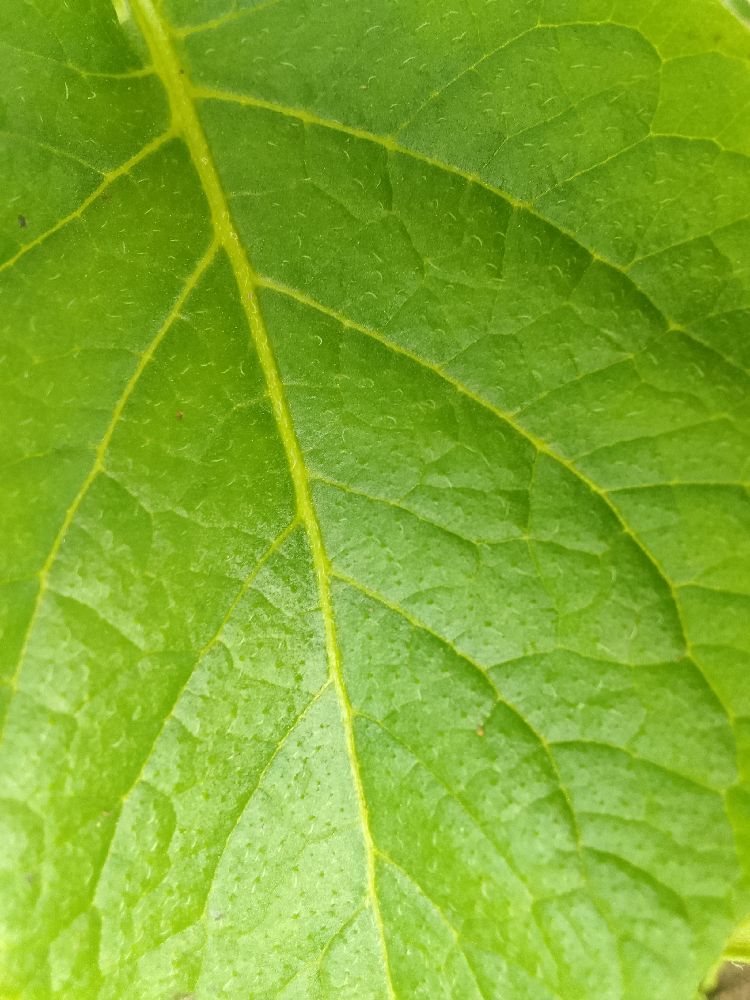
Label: Healthy